1921 Vanderbilt Commodores football team

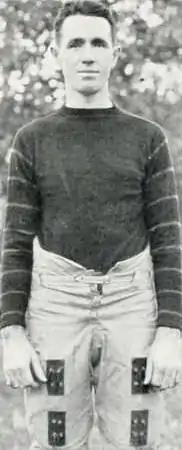
Wallace Wade

The Baptists had sustained injuries in its opening game against the Georgia Bulldogs, and their practice schedule was hampered by rain. Near the end of the first quarter, Godchaux finally got off a good punt to Mercer's 10-yard line and Tom Ryan made the tackle. Godchaux returned Mercer's punt ten yards, beginning a drive gaining six yards off-tackle. On the next play Doc Kuhn passed to Tot McCullough for twelve yards and first down on the nine-yard line. Rupert Smith ran to the five-yard line, and then to the two. Red Williams fumbled on the next play, but it was recovered by Alfred Sharp in the end zone.